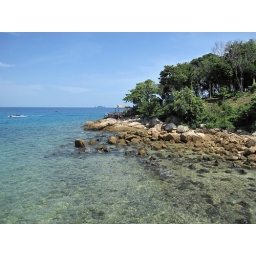
see water is as clear as crystal, in theses coral islands.